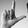
ASL letter: L